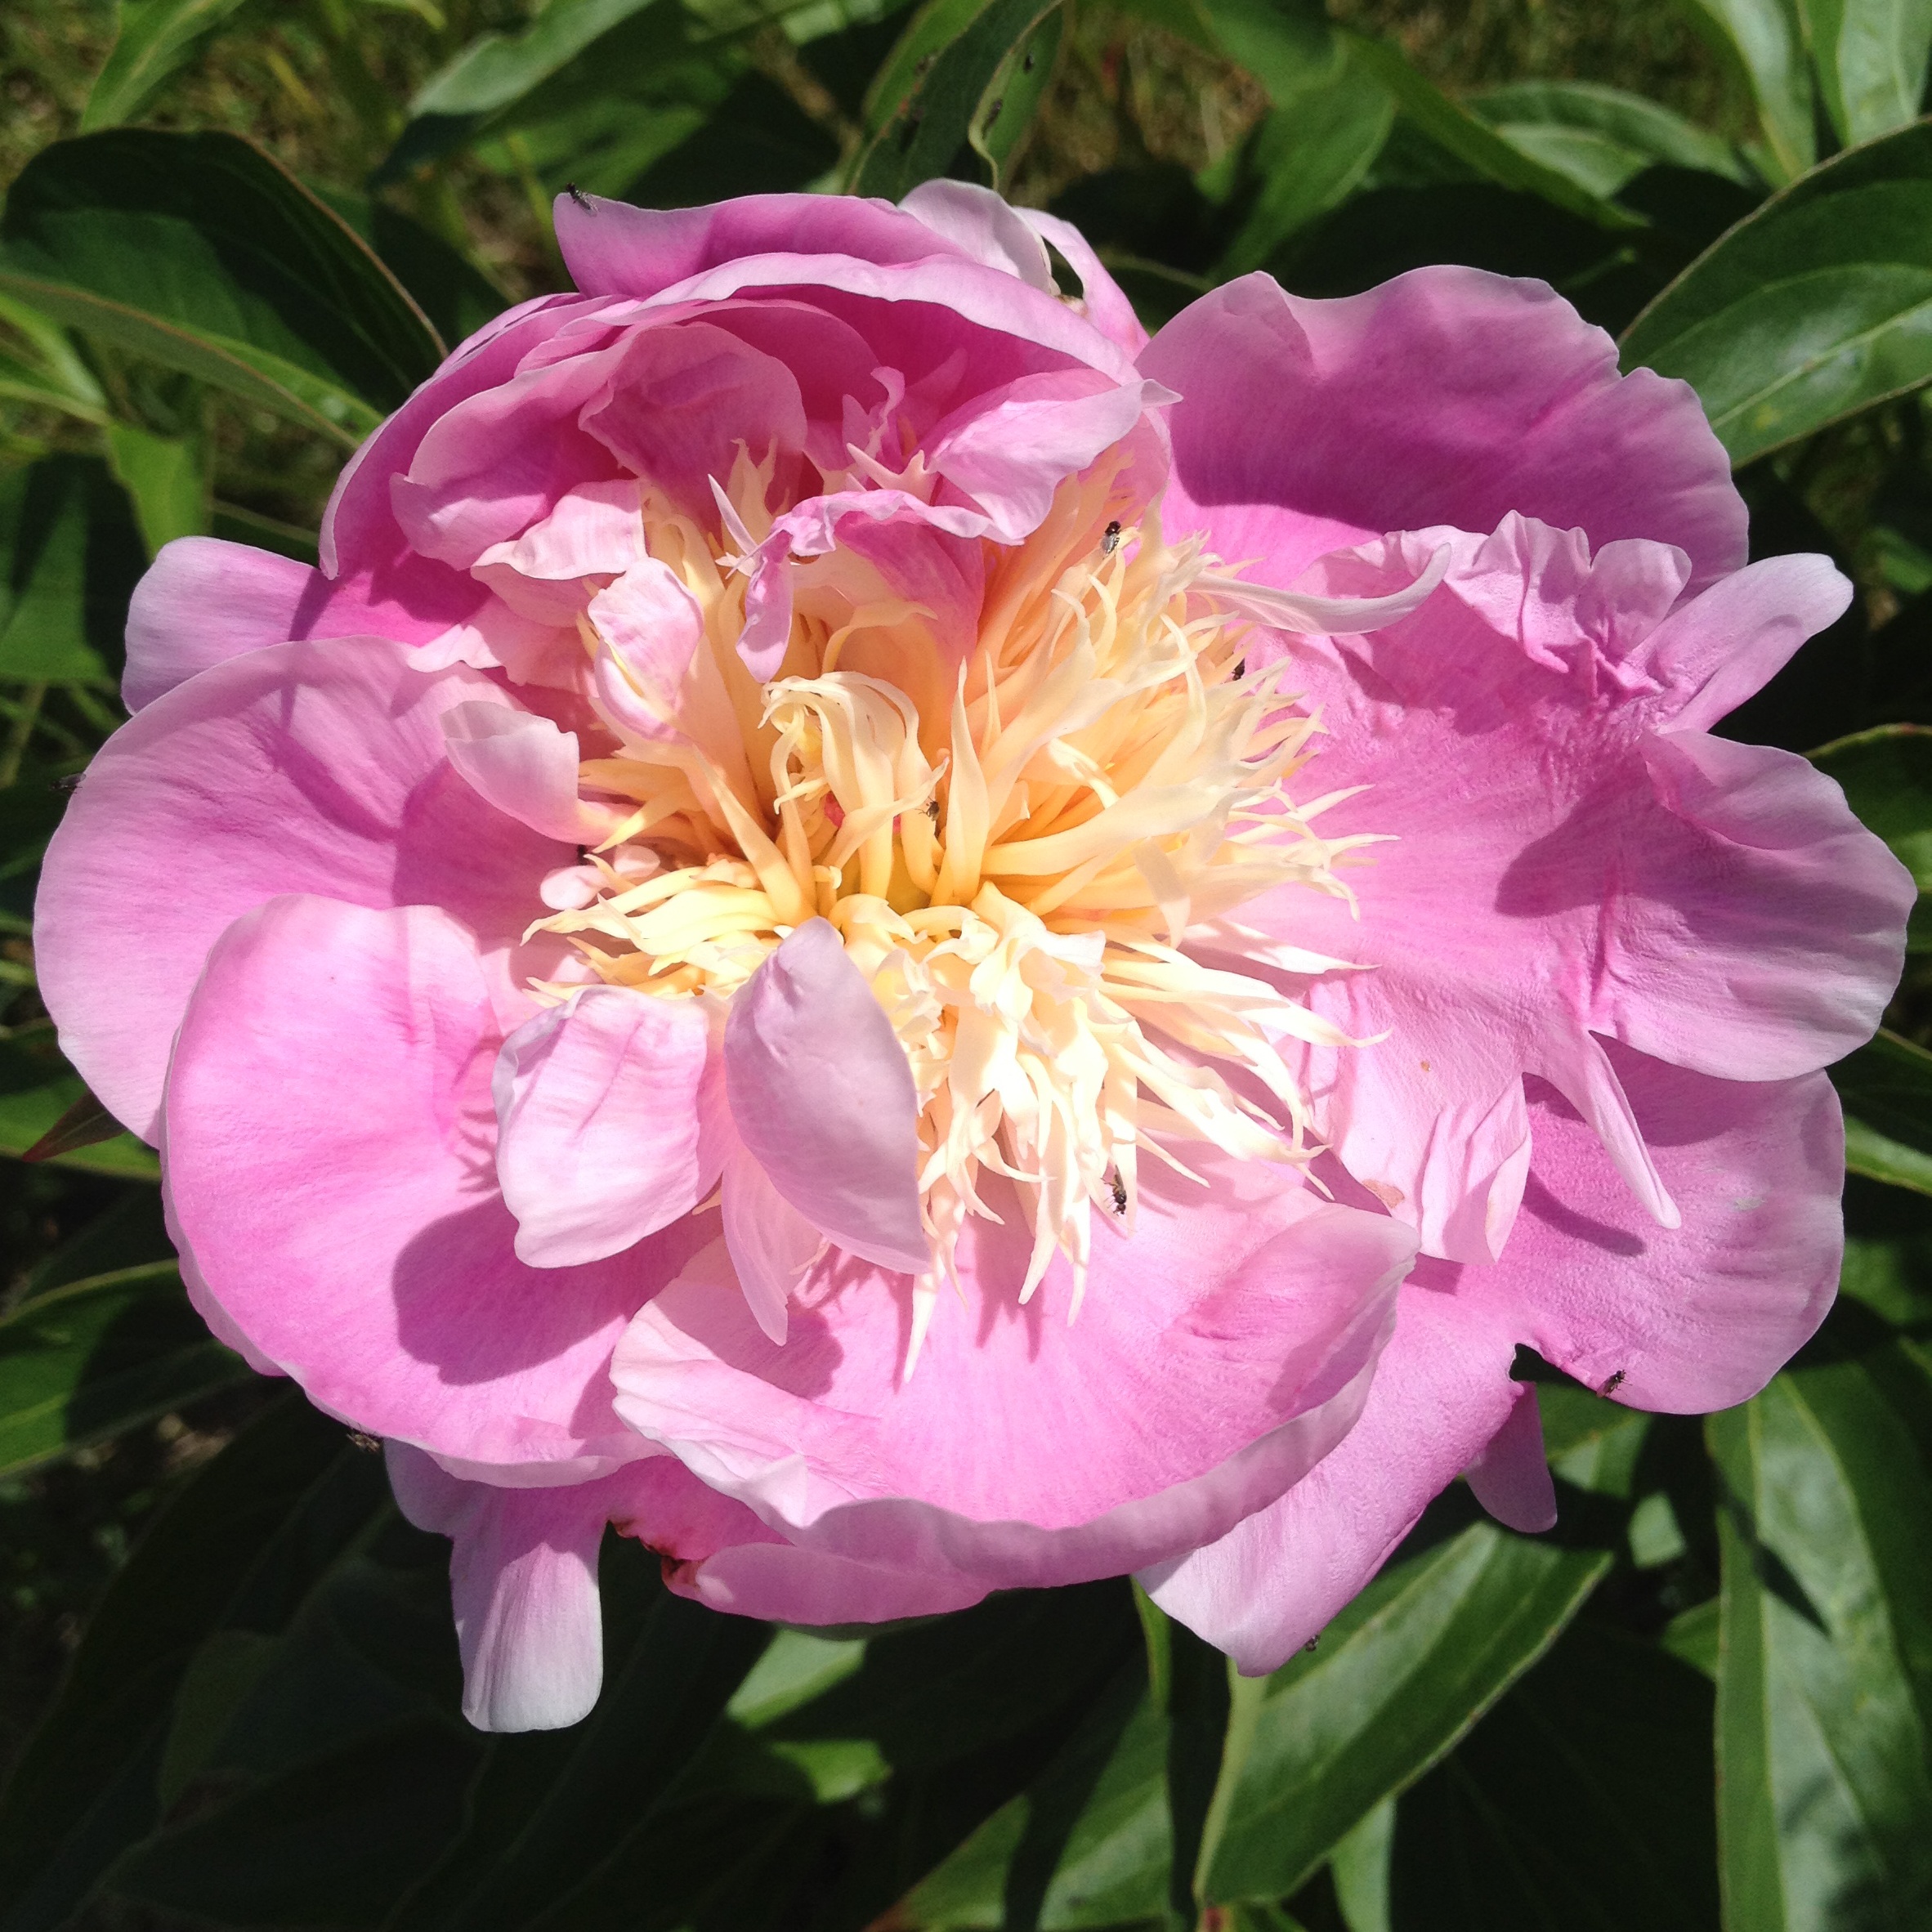
plant, flower, petal, spring, green, pastel, peony, flowering plant, pink peony, land plant, rosa centifolia